The Forester's Daughter (1952 film)

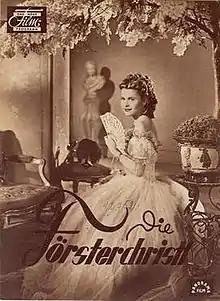
German film poster

The Forester's Daughter is a 1952 West German musical comedy film directed by Arthur Maria Rabenalt and starring Johanna Matz, Karl Schönböck and Will Quadflieg. It is based on the 1907 operetta "Die Försterchristl", which is set in the Austrian Empire during Franz Josef's reign. The film is part of the operetta film subgenre. It was shot at the Bavaria Studios in Munich and on location around Bad Tölz. The film's sets were designed by the art director Robert Herlth.